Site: brandenburg
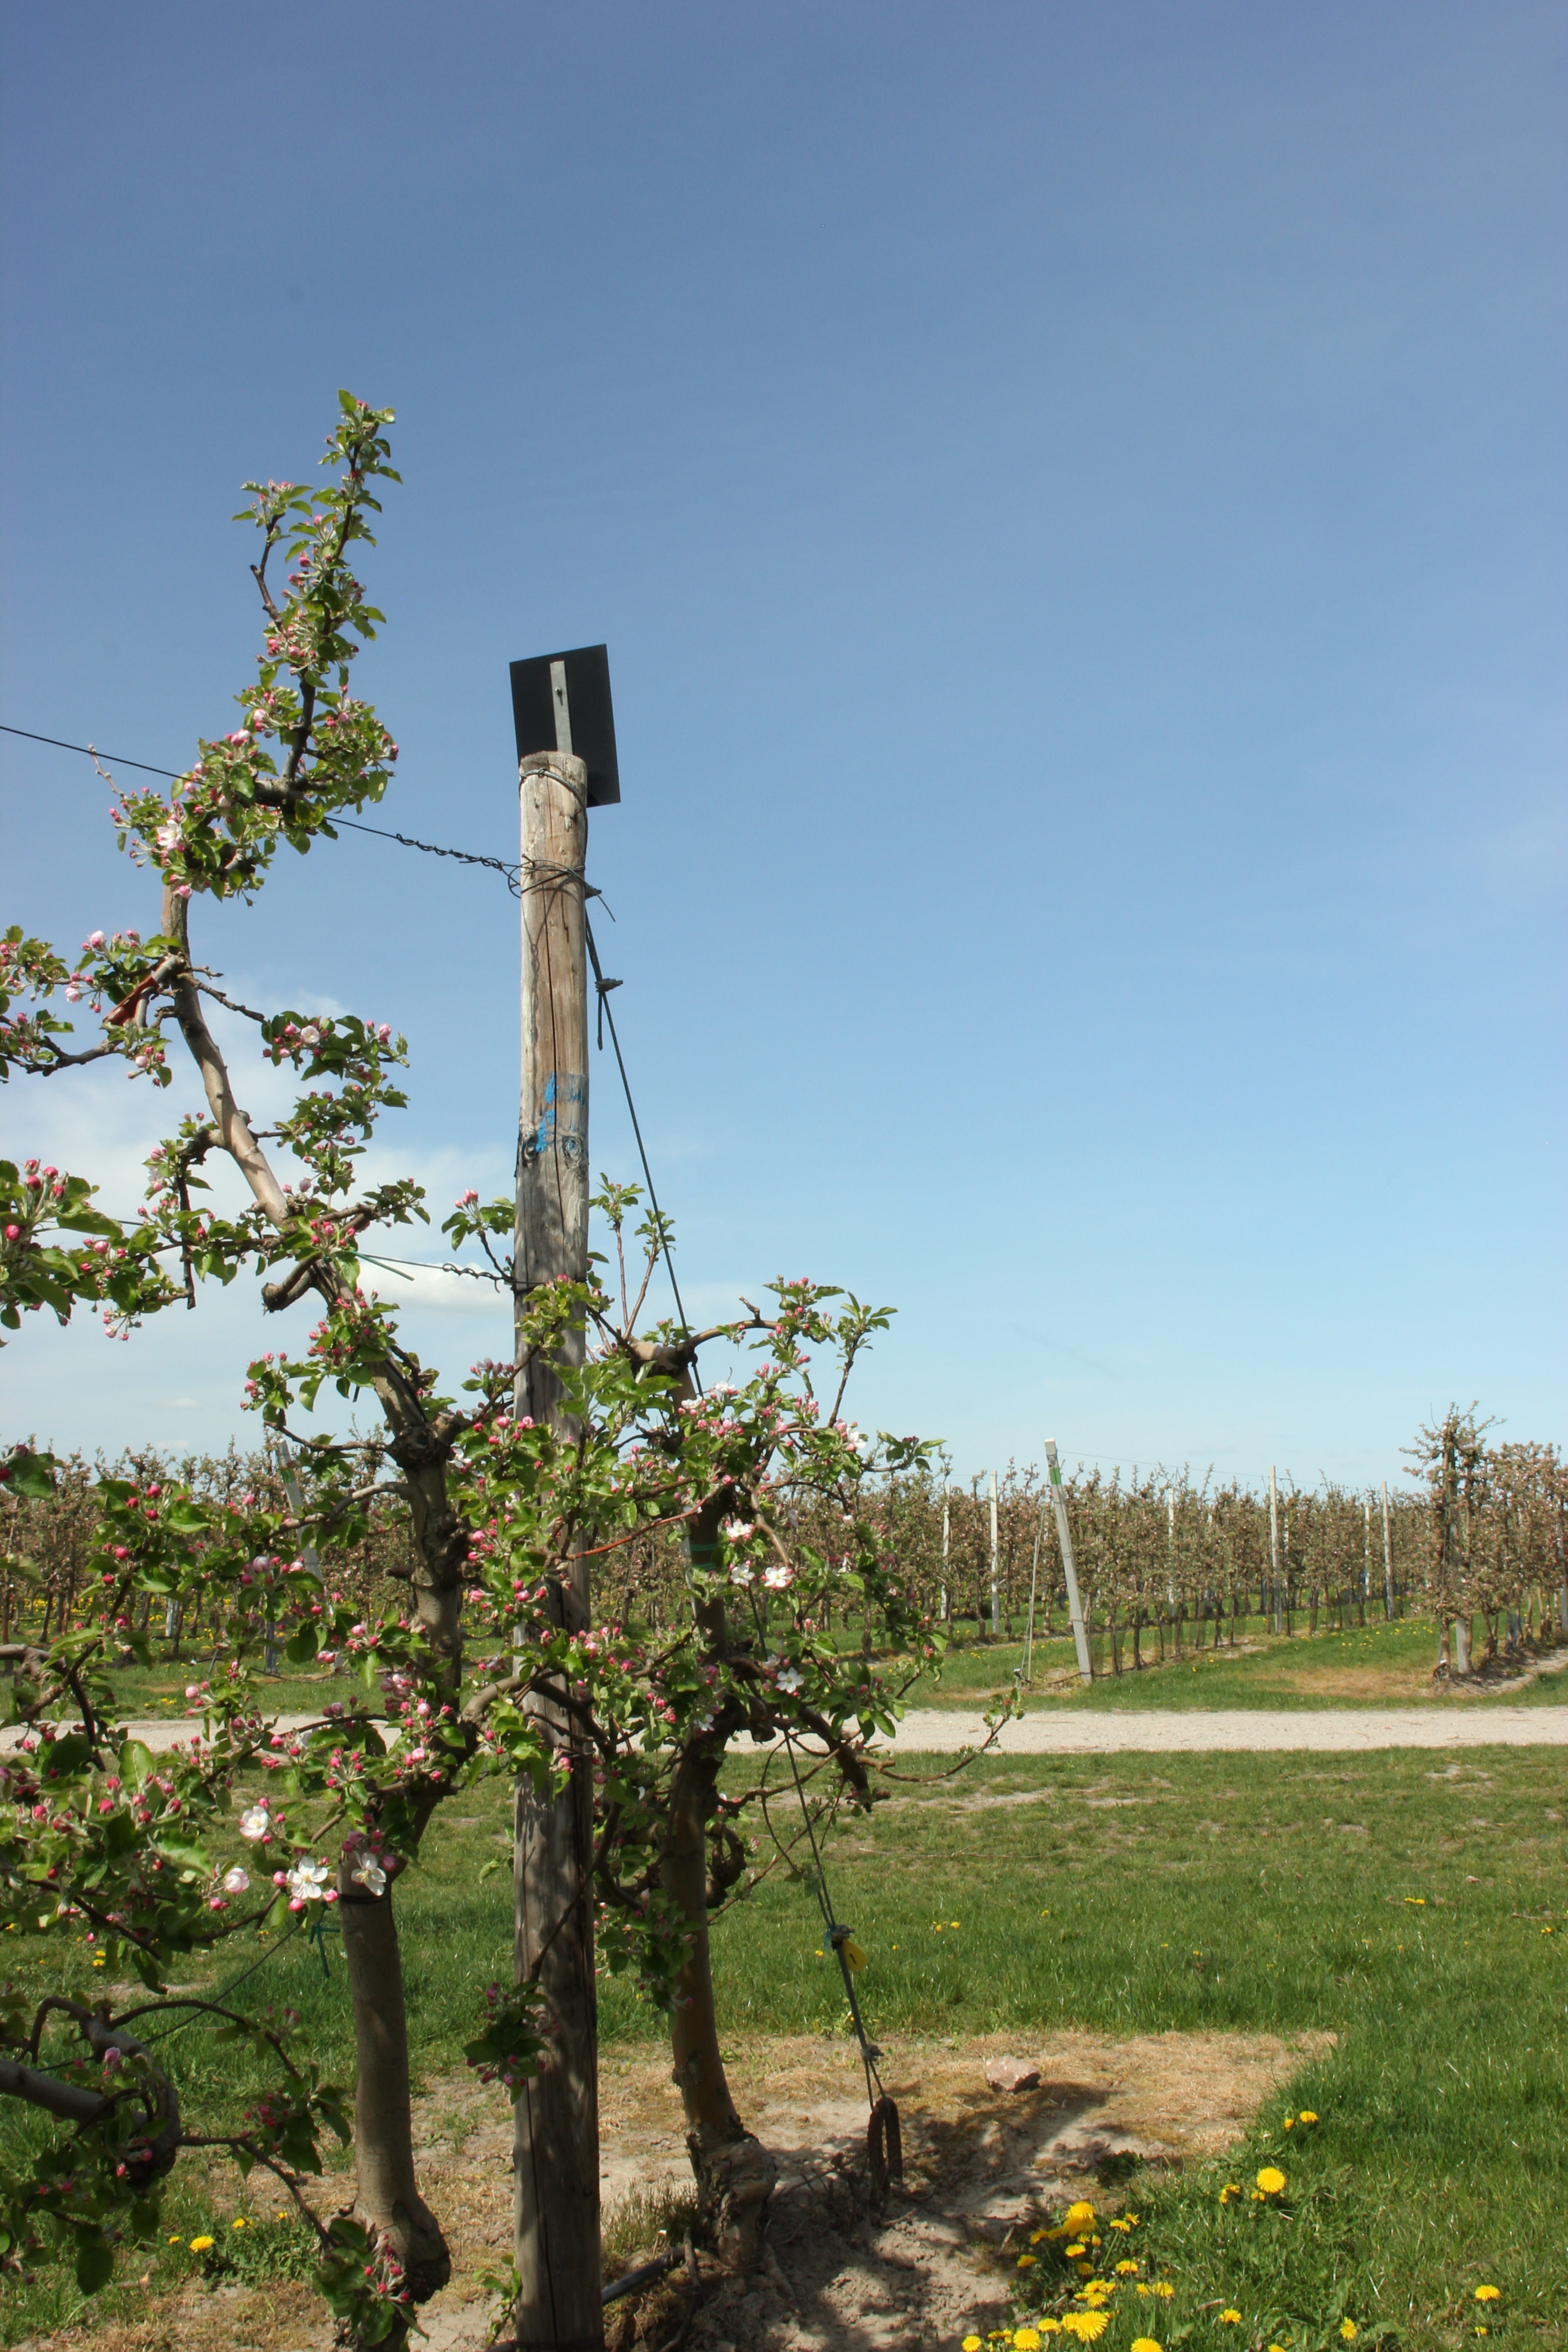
Growth stage (BBCH 57): Inflorescence emergence